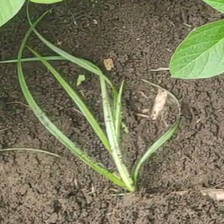
Weed species: Digitaria_SP_(Digitaria Sanguinalis )